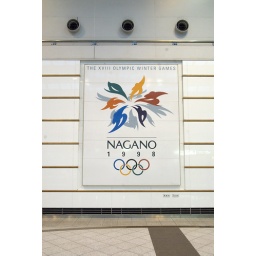
At the train station in Nagano it's still clear that the Olympic Winter Gameswere held here in 1998.